Rules of origin

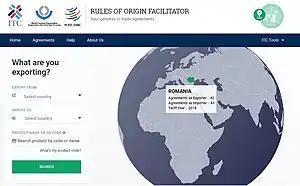
The Rules of Origin Facilitator

The International Chamber of Commerce (ICC) is not directly dealing with paperwork submitted by traders, but this, the world's largest business organization, is contributing a lot to the works of chambers of commerce in countries — which means they are improving the work of issuing authorities.